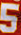
Number: 5